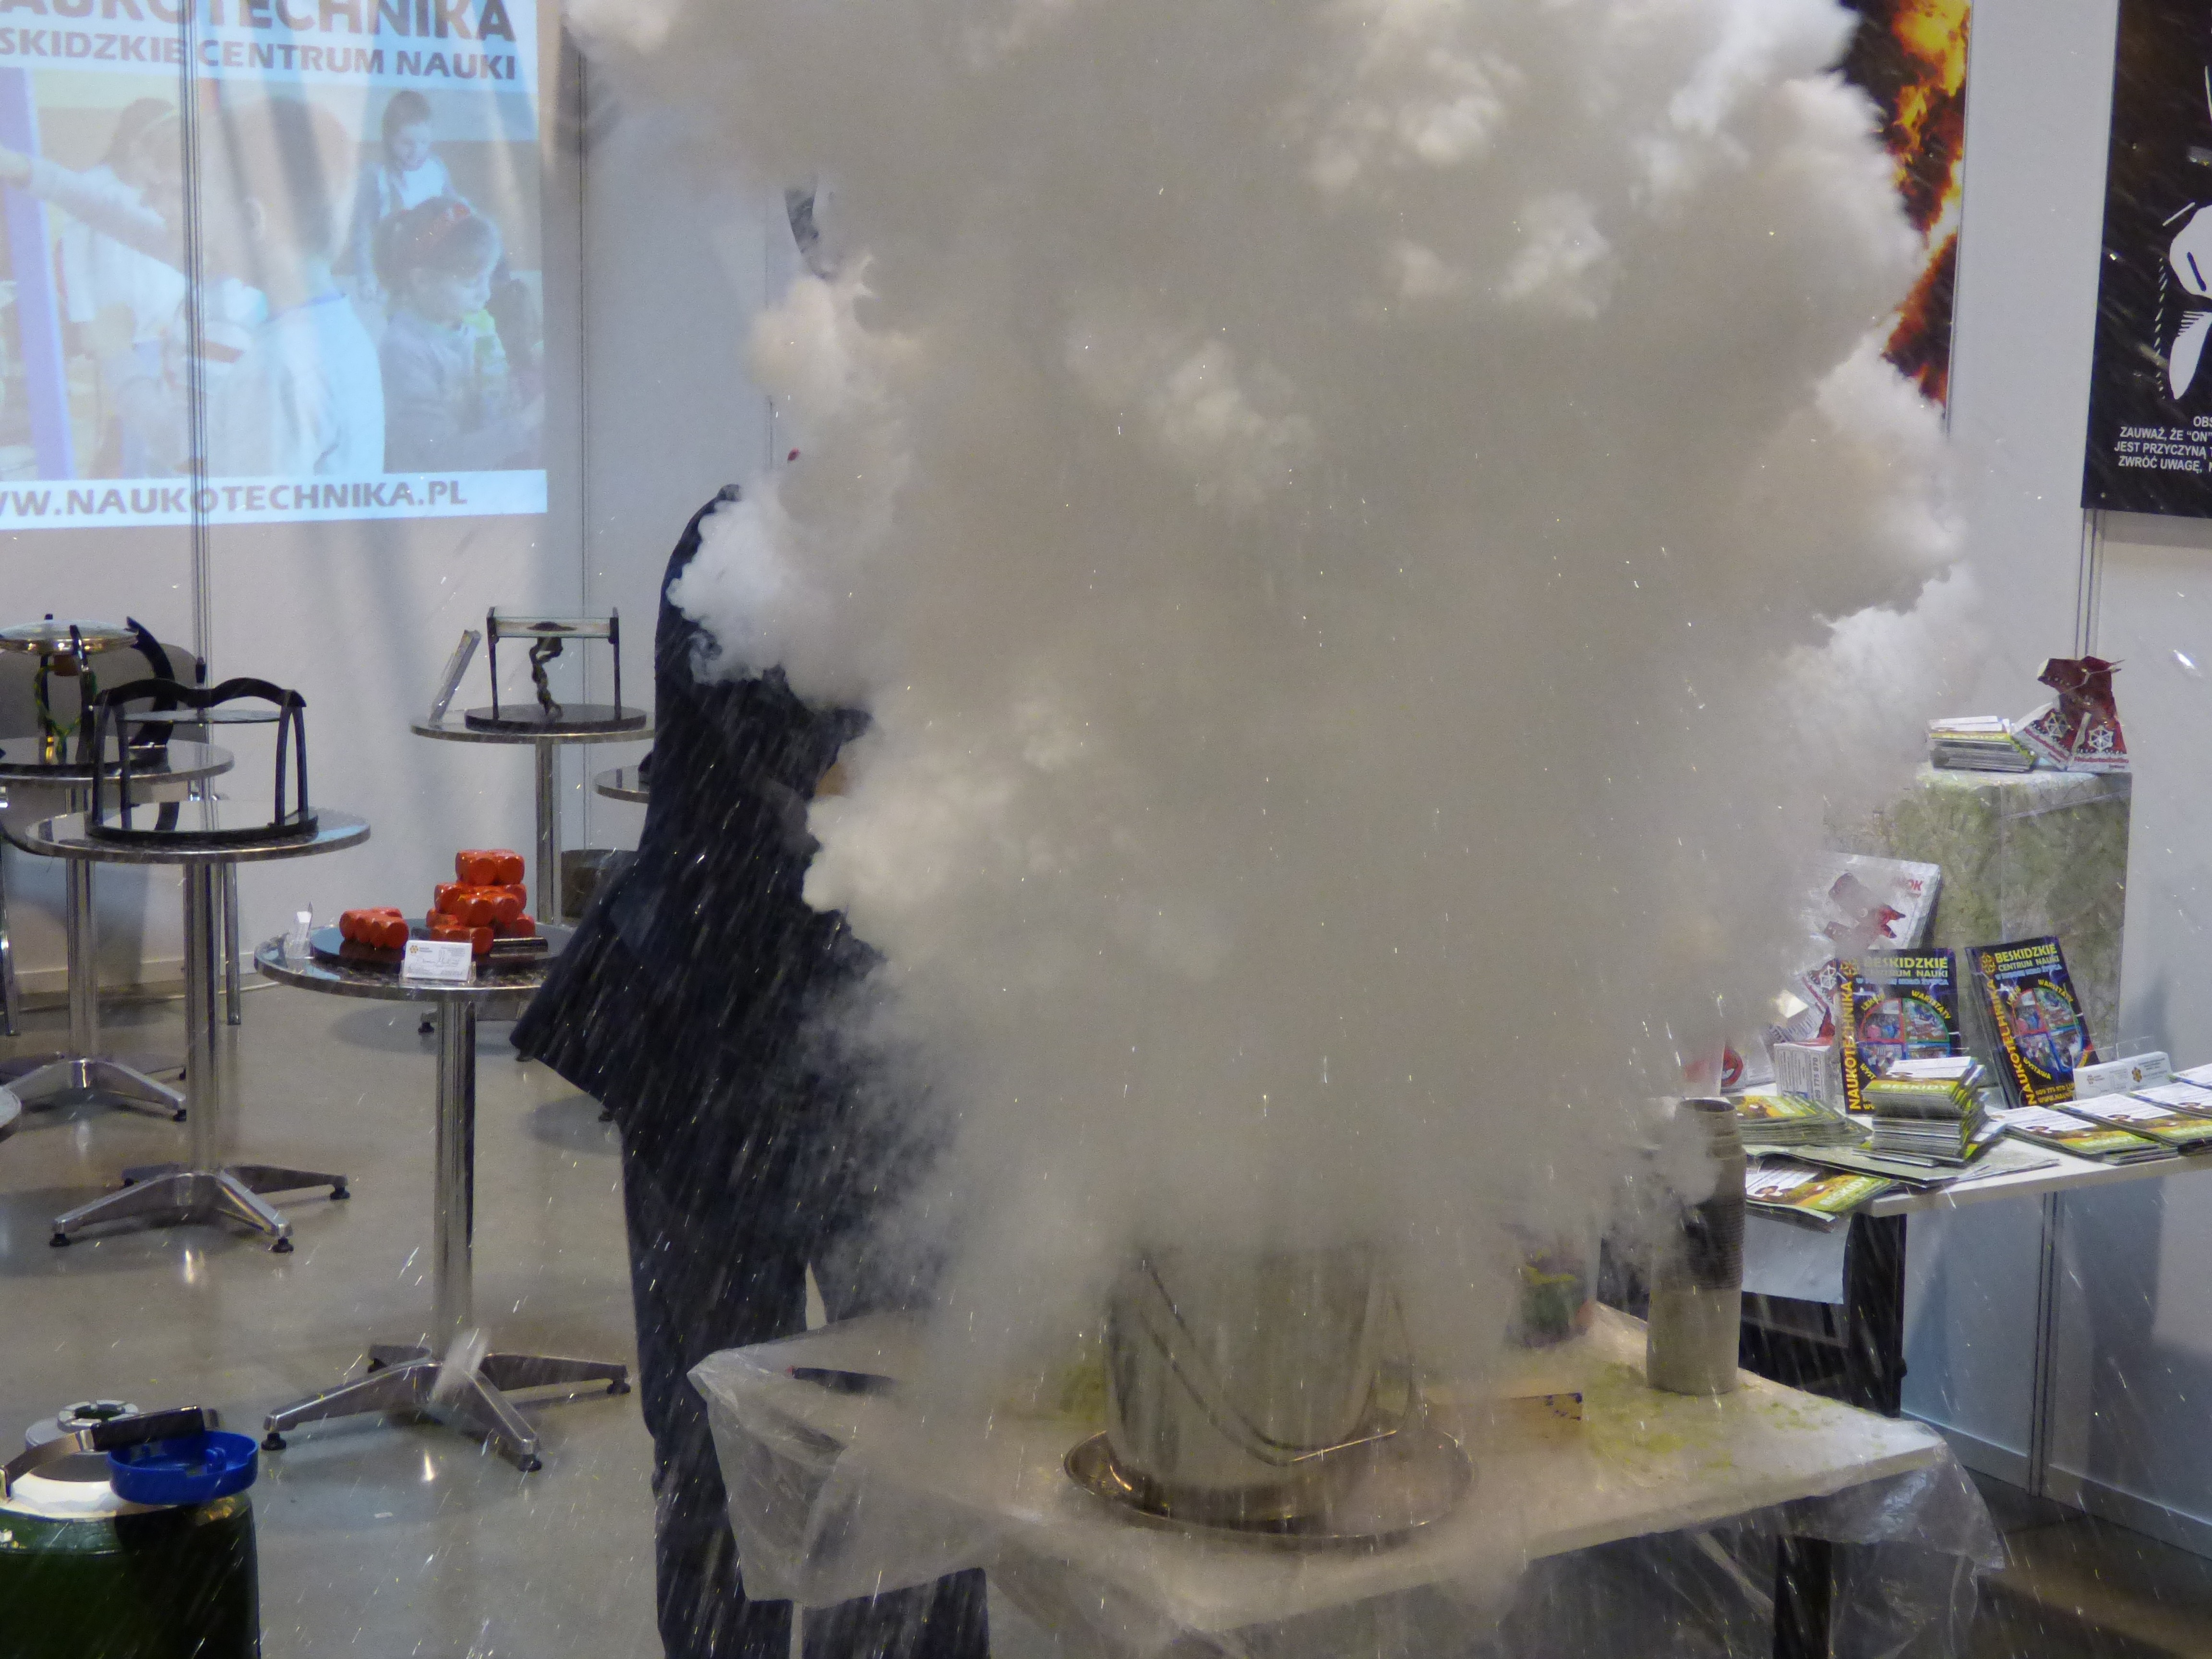
glass, smoke, science, experience, scientist, preview, the eruption, liquid nitrogen